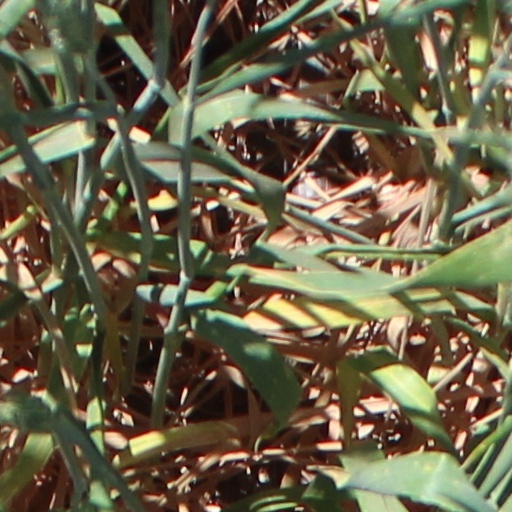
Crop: wheat